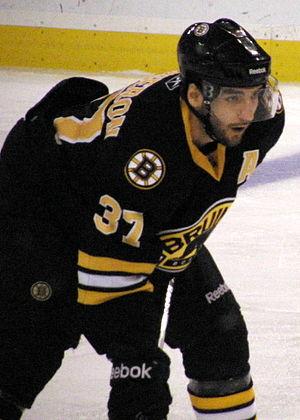
Patrice Bergeron-Cleary est un joueur professionnel canadien de hockey sur glace. Il évolue au poste de centre. Il est actuellement l'un des assistants capitaines des Bruins de Boston. Il remporte avec le Canada le championnat du monde 2004, le championnat du monde junior 2005, les Jeux olympiques de 2010 et la Coupe Spengler 2012. Avec les Bruins de Boston, il décroche la Coupe Stanley 2011 devenant le vingt-cinquième membre du Triple Gold Club. Aux Jeux olympiques de 2014, il remporte une seconde médaille d'or avec Équipe Canada.